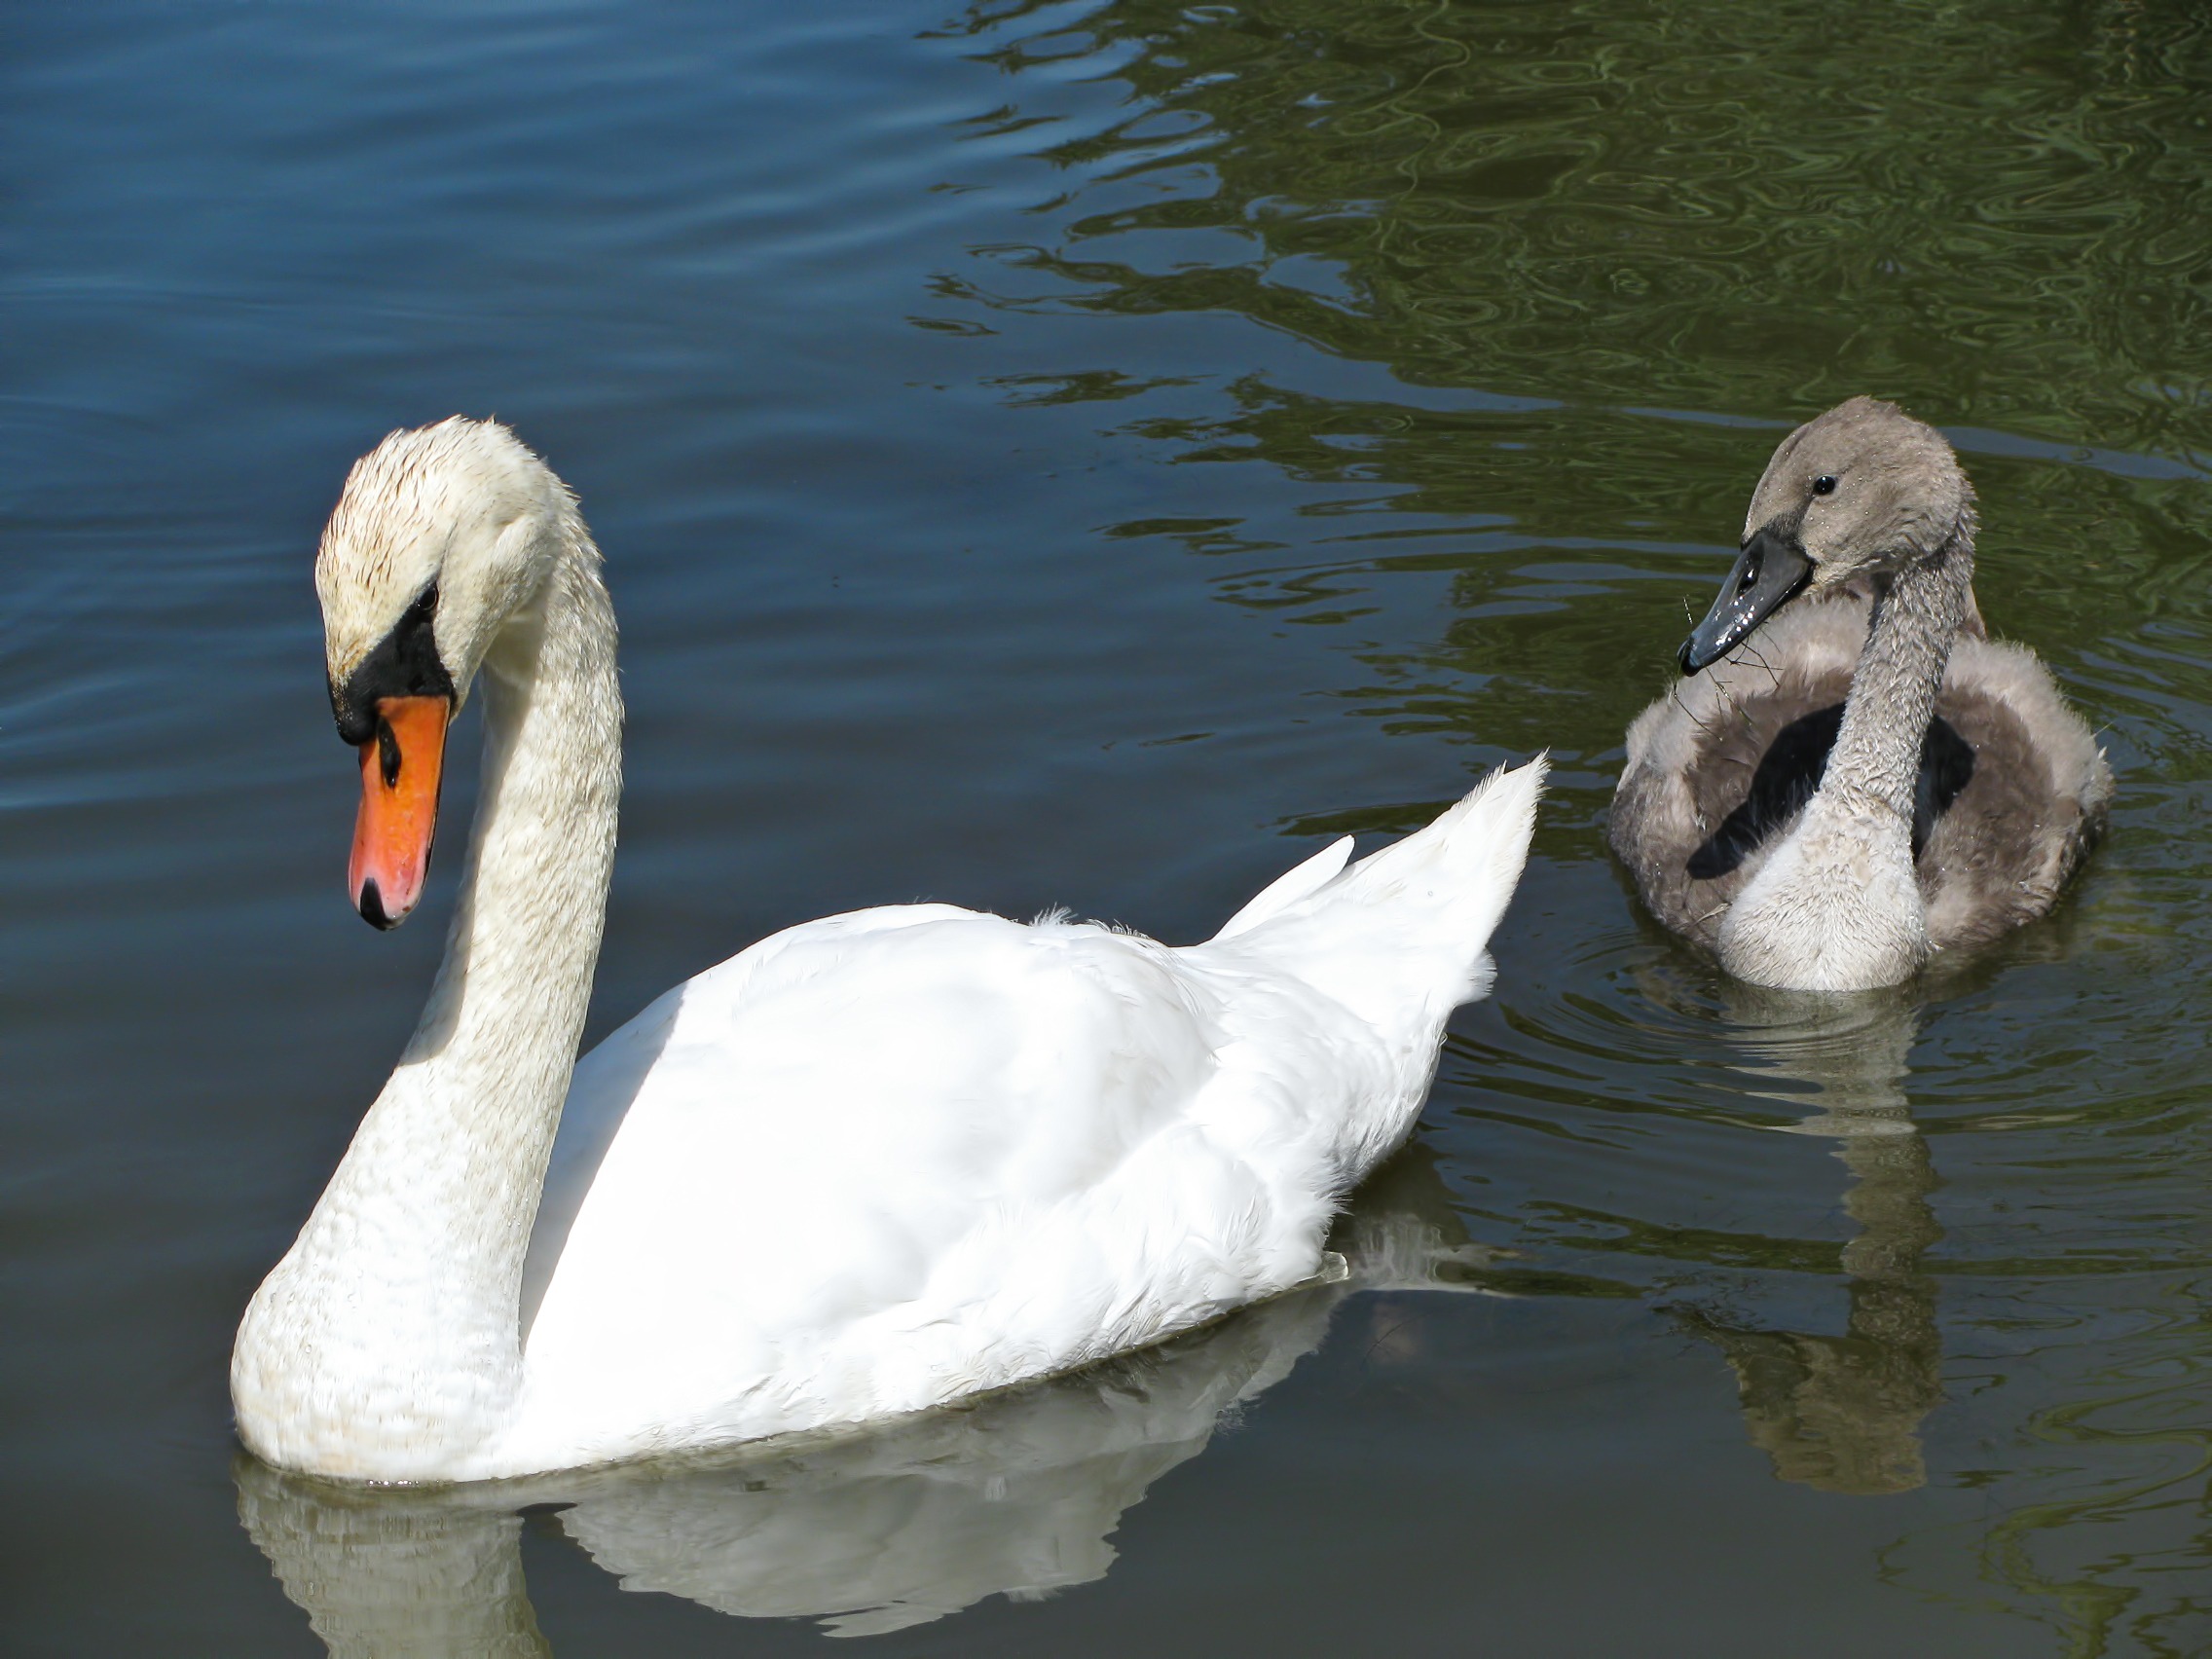
water, nature, bird, wing, animal, pond, wildlife, beak, fauna, swan, vertebrate, waterfowl, water bird, young bird, ducks geese and swans, swan chick